Tab Baldwin

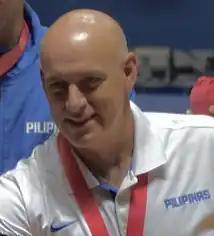
Baldwin as the Philippine national team coach in 2015

On 2014, Baldwin was appointed as Talk 'N Text Tropang Texters assistant coach and consultant. He was let go by the team in 2020.